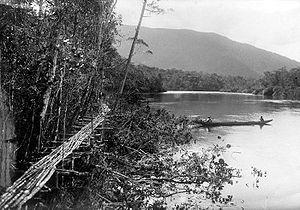
Le lac Towuti est situé dans la province de Sulawesi du Sud dans l'île de Sulawesi en Indonésie. C'est l'un des cinq lacs du système de lacs de Malili.